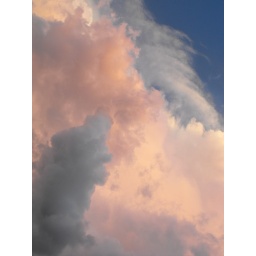
The sky from our back door in Michigans Upper Peninsula after a thunderstorm rolled through.